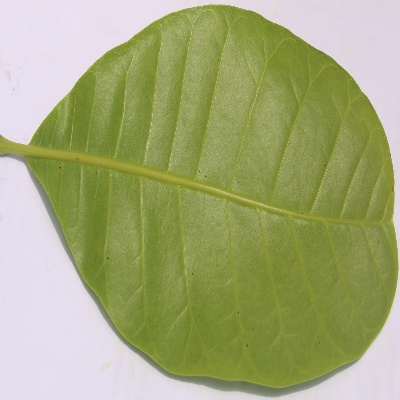
Crop: Cashew
Condition: anthracnose